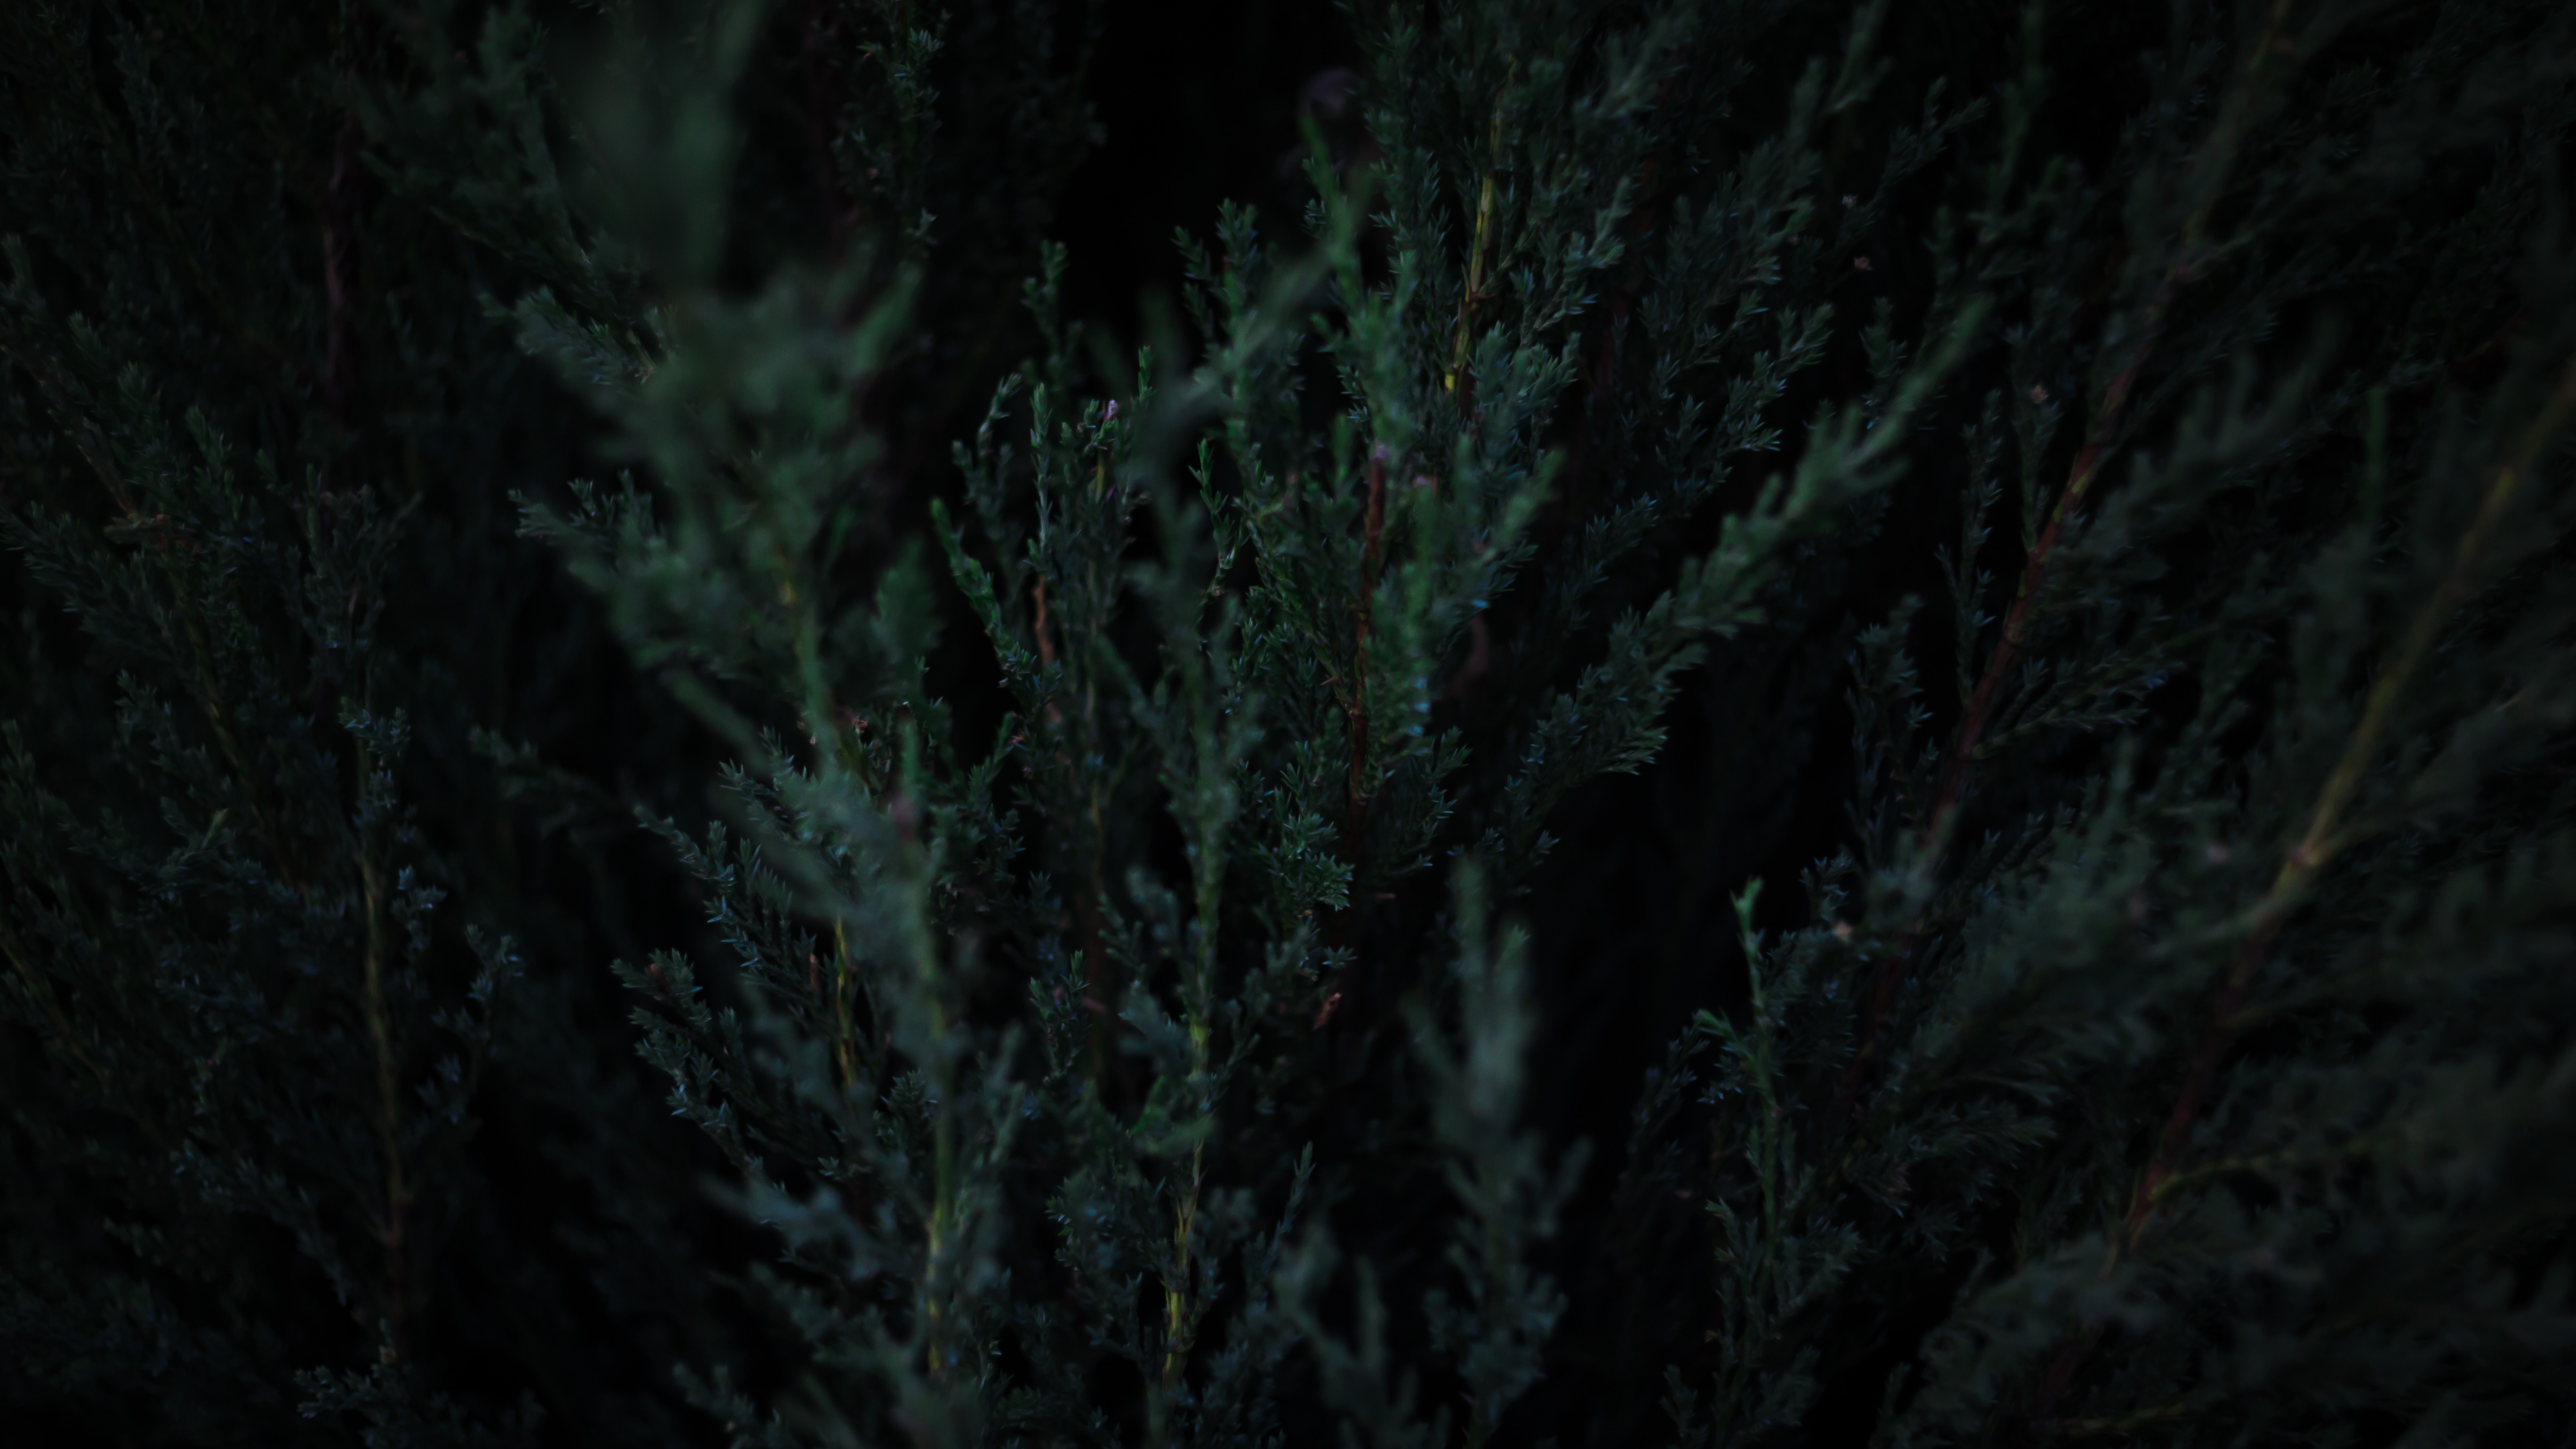
juniper, black, green, nature, tree, darkness, branch, plant, atmosphere, leaf, woody plant, sky, organism, grass, forest, night, space